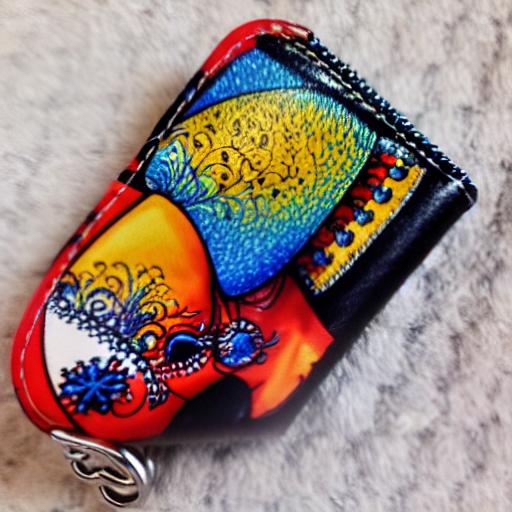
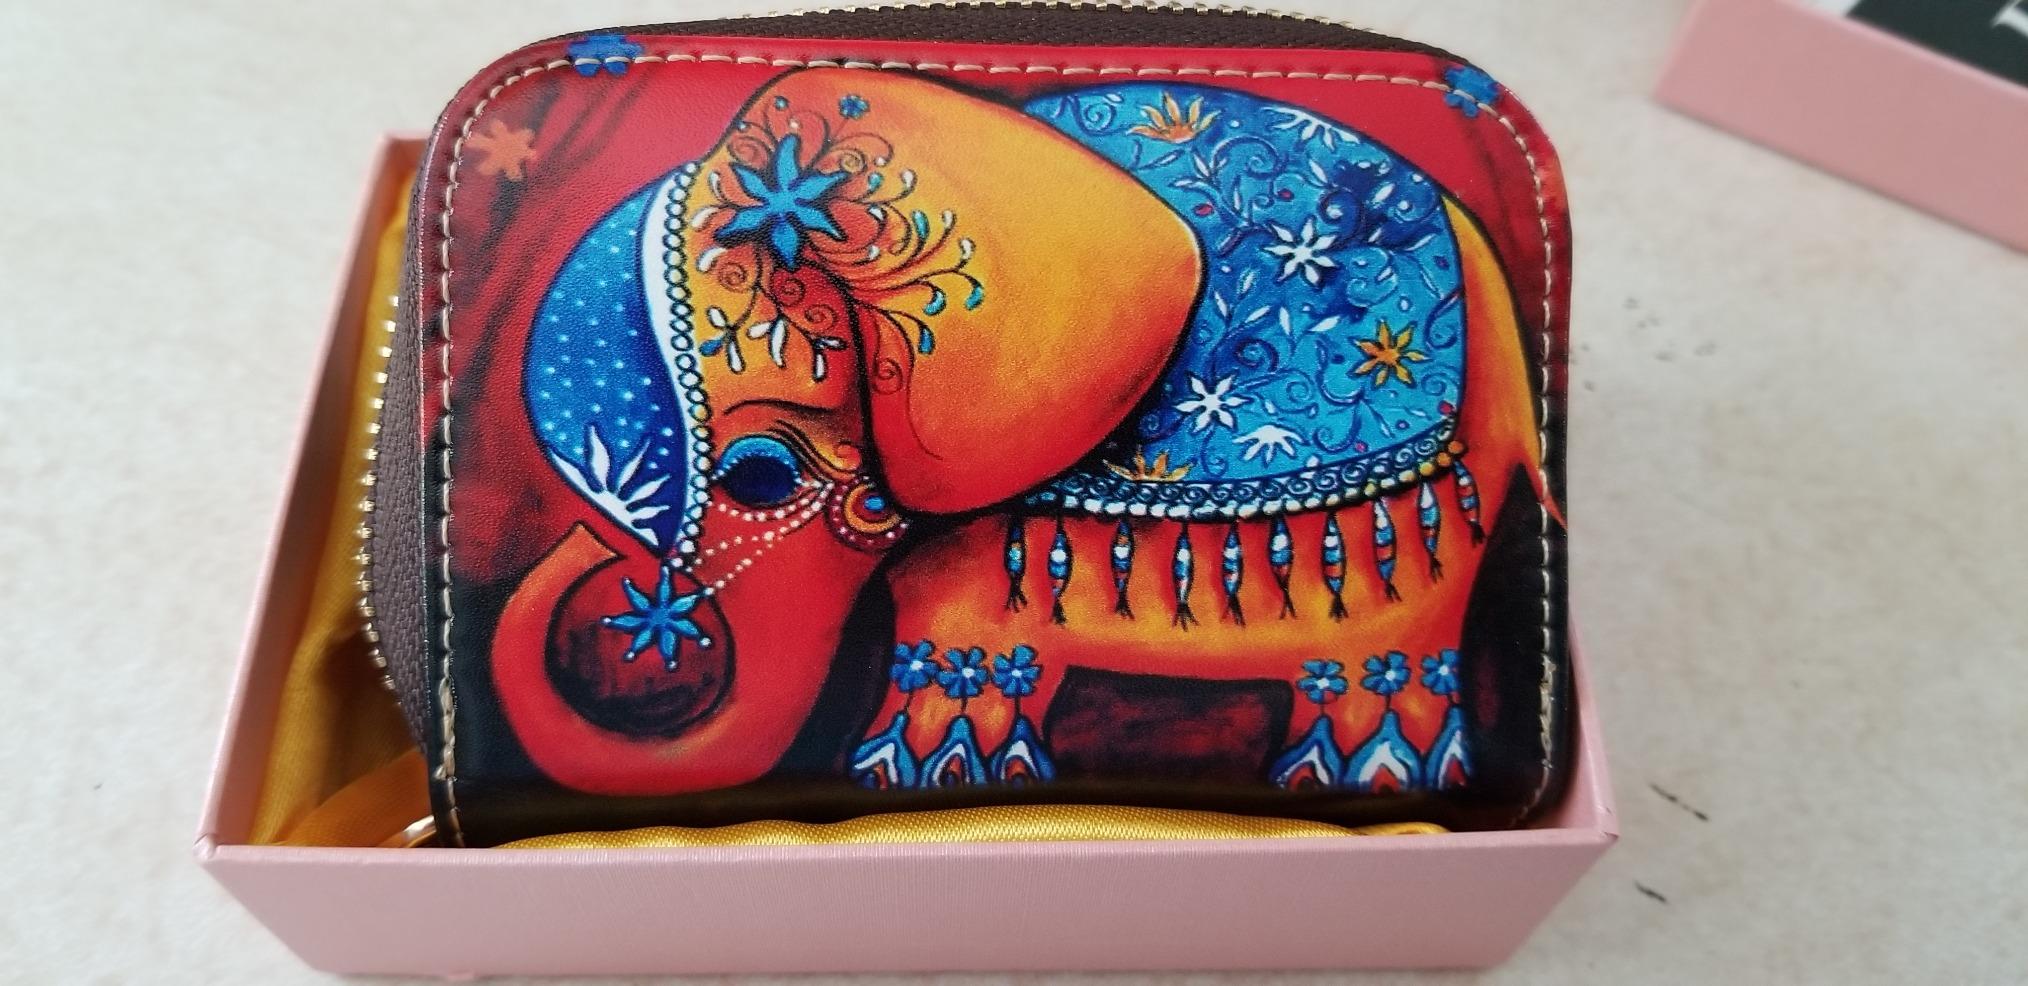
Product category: accessories_keychain
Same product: no